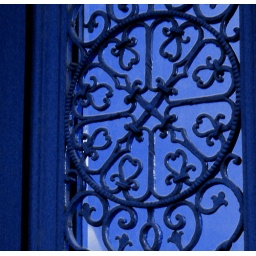
This window was inset in a library door in Hamburg.